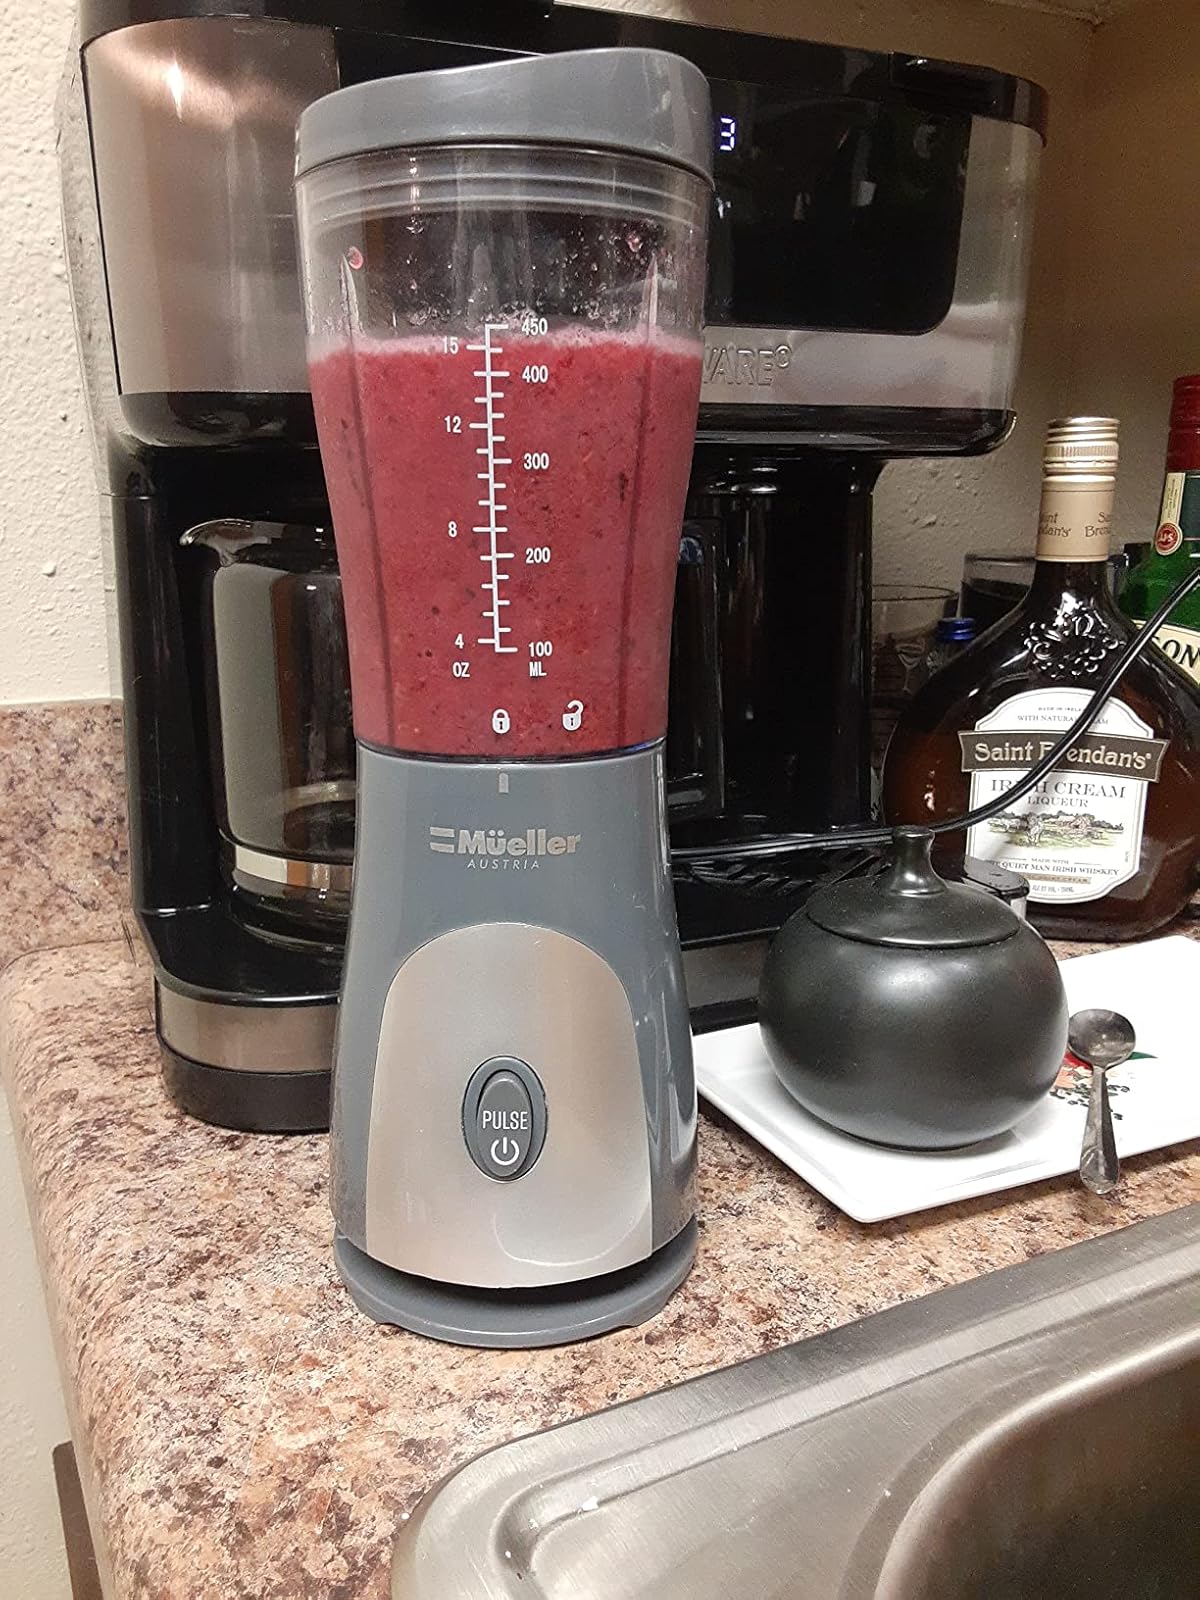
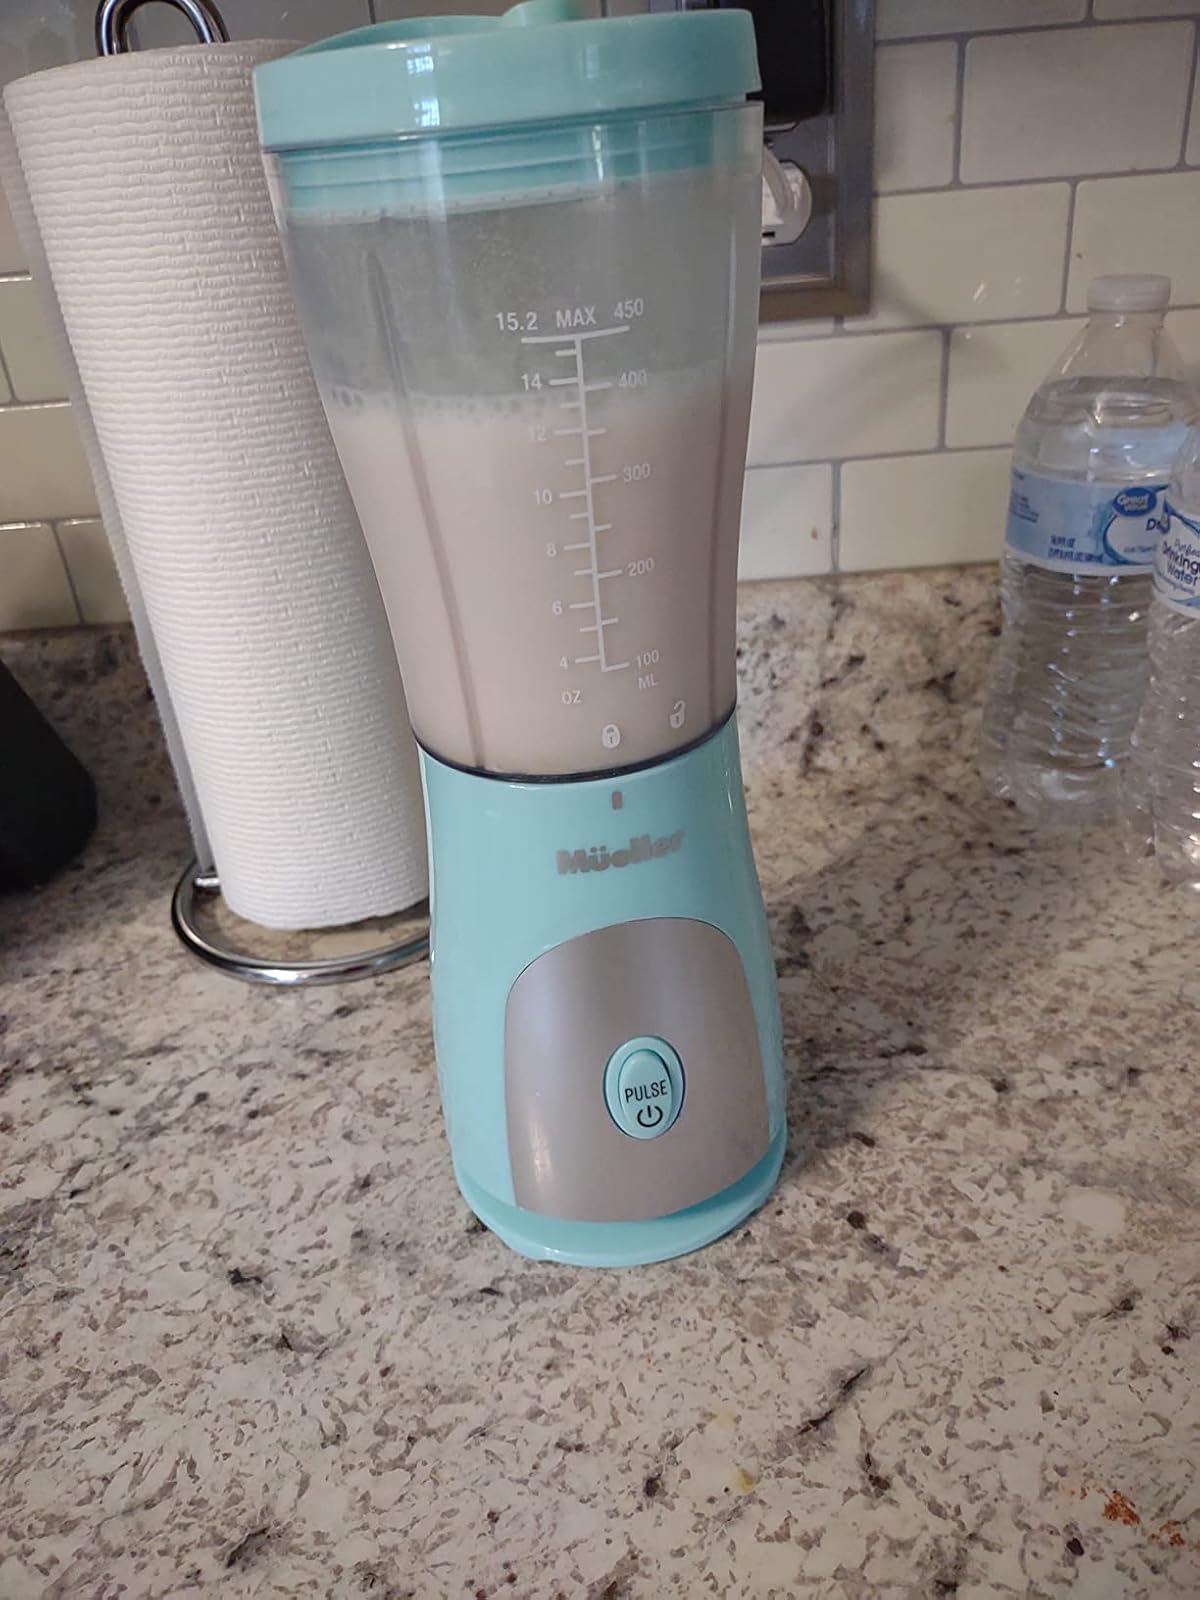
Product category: items_blender
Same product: no